2009 Guinea-Bissau presidential election

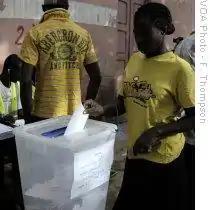
Voters cast their ballots on June 28, 2009. VOA photo

Desejado Lima da Costa, the head of the National Electoral Commission, announced provisional results on 2 July 2009. These results showed Sanhá with 133,786 votes or 39.59% of the vote, Ialá with 99,428 votes or 29.42%, and Rosa with 24.19%; turnout was around 60%, with 593,782 of the nation's 1.4 million eligible voters participating. As a result, Sanhá and Ialá were to proceed to a second round on 2 August. Although Rosa was positioned to make a potentially crucial endorsement for the second round, he declined to do so. The National Electoral Commission announced on 5 July that the second round date was being moved forward from 2 August to 26 July, as the latter date was deemed more compatible with the agricultural harvest season.